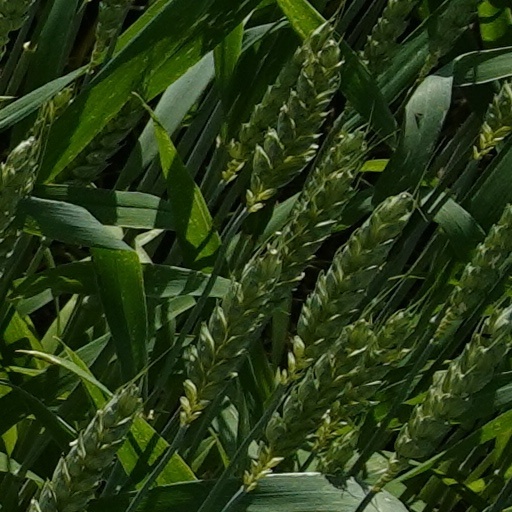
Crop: wheat